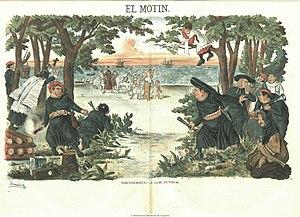
L'histoire de l'Espagne, pays du sud-ouest de l'Europe qui occupe la plus grande partie de la péninsule Ibérique, se caractérise par plusieurs périodes et événements marquants : depuis la période ibérique en passant par l'époque romaine, la période wisigoth, la conquête musulmane, la reconquête puis le Siècle d'or, à l'expansion coloniale dont elle fut la plus ancienne puissance européenne avec le Portugal. Le pays s'est enrichi du XVᵉ siècle au XVIIIᵉ siècle, mais a décliné avec la perte de ses colonies tout au long du XIXᵉ siècle ; après la transition démocratique espagnole, l'expansion économique des dernières années, en passant par les guerres civiles et le franquisme. L'Espagne devient membre de l'Organisation du traité de l'Atlantique nord en 1982 et de l'Union européenne en 1986.